Dutch art

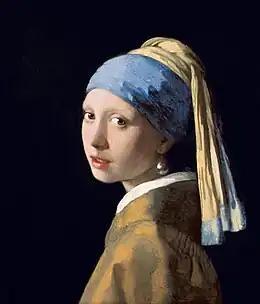
"Girl with a Pearl Earring" by Johannes Vermeer is often considered to be the best known piece of Dutch art.

Dutch Golden Age painting was among the most acclaimed in the world at the time, during the seventeenth century. During the Dutch Golden Age, there was such a high output of paintings that prices for artwork declined. From the 1620s, Dutch painting broke decisively from the Baroque style typified by Rubens in neighboring Flanders into a more realistic style of depiction, very much concerned with the real world. Types of paintings included historical paintings, portraiture, landscapes and cityscapes, still lifes and genre paintings. In the last four of these categories, Dutch painters established styles upon which art in Europe depended for the next two centuries. Paintings often had a moralistic subtext. The Golden Age never really recovered from the French invasion of 1672, although there was a twilight period lasting until about 1710.